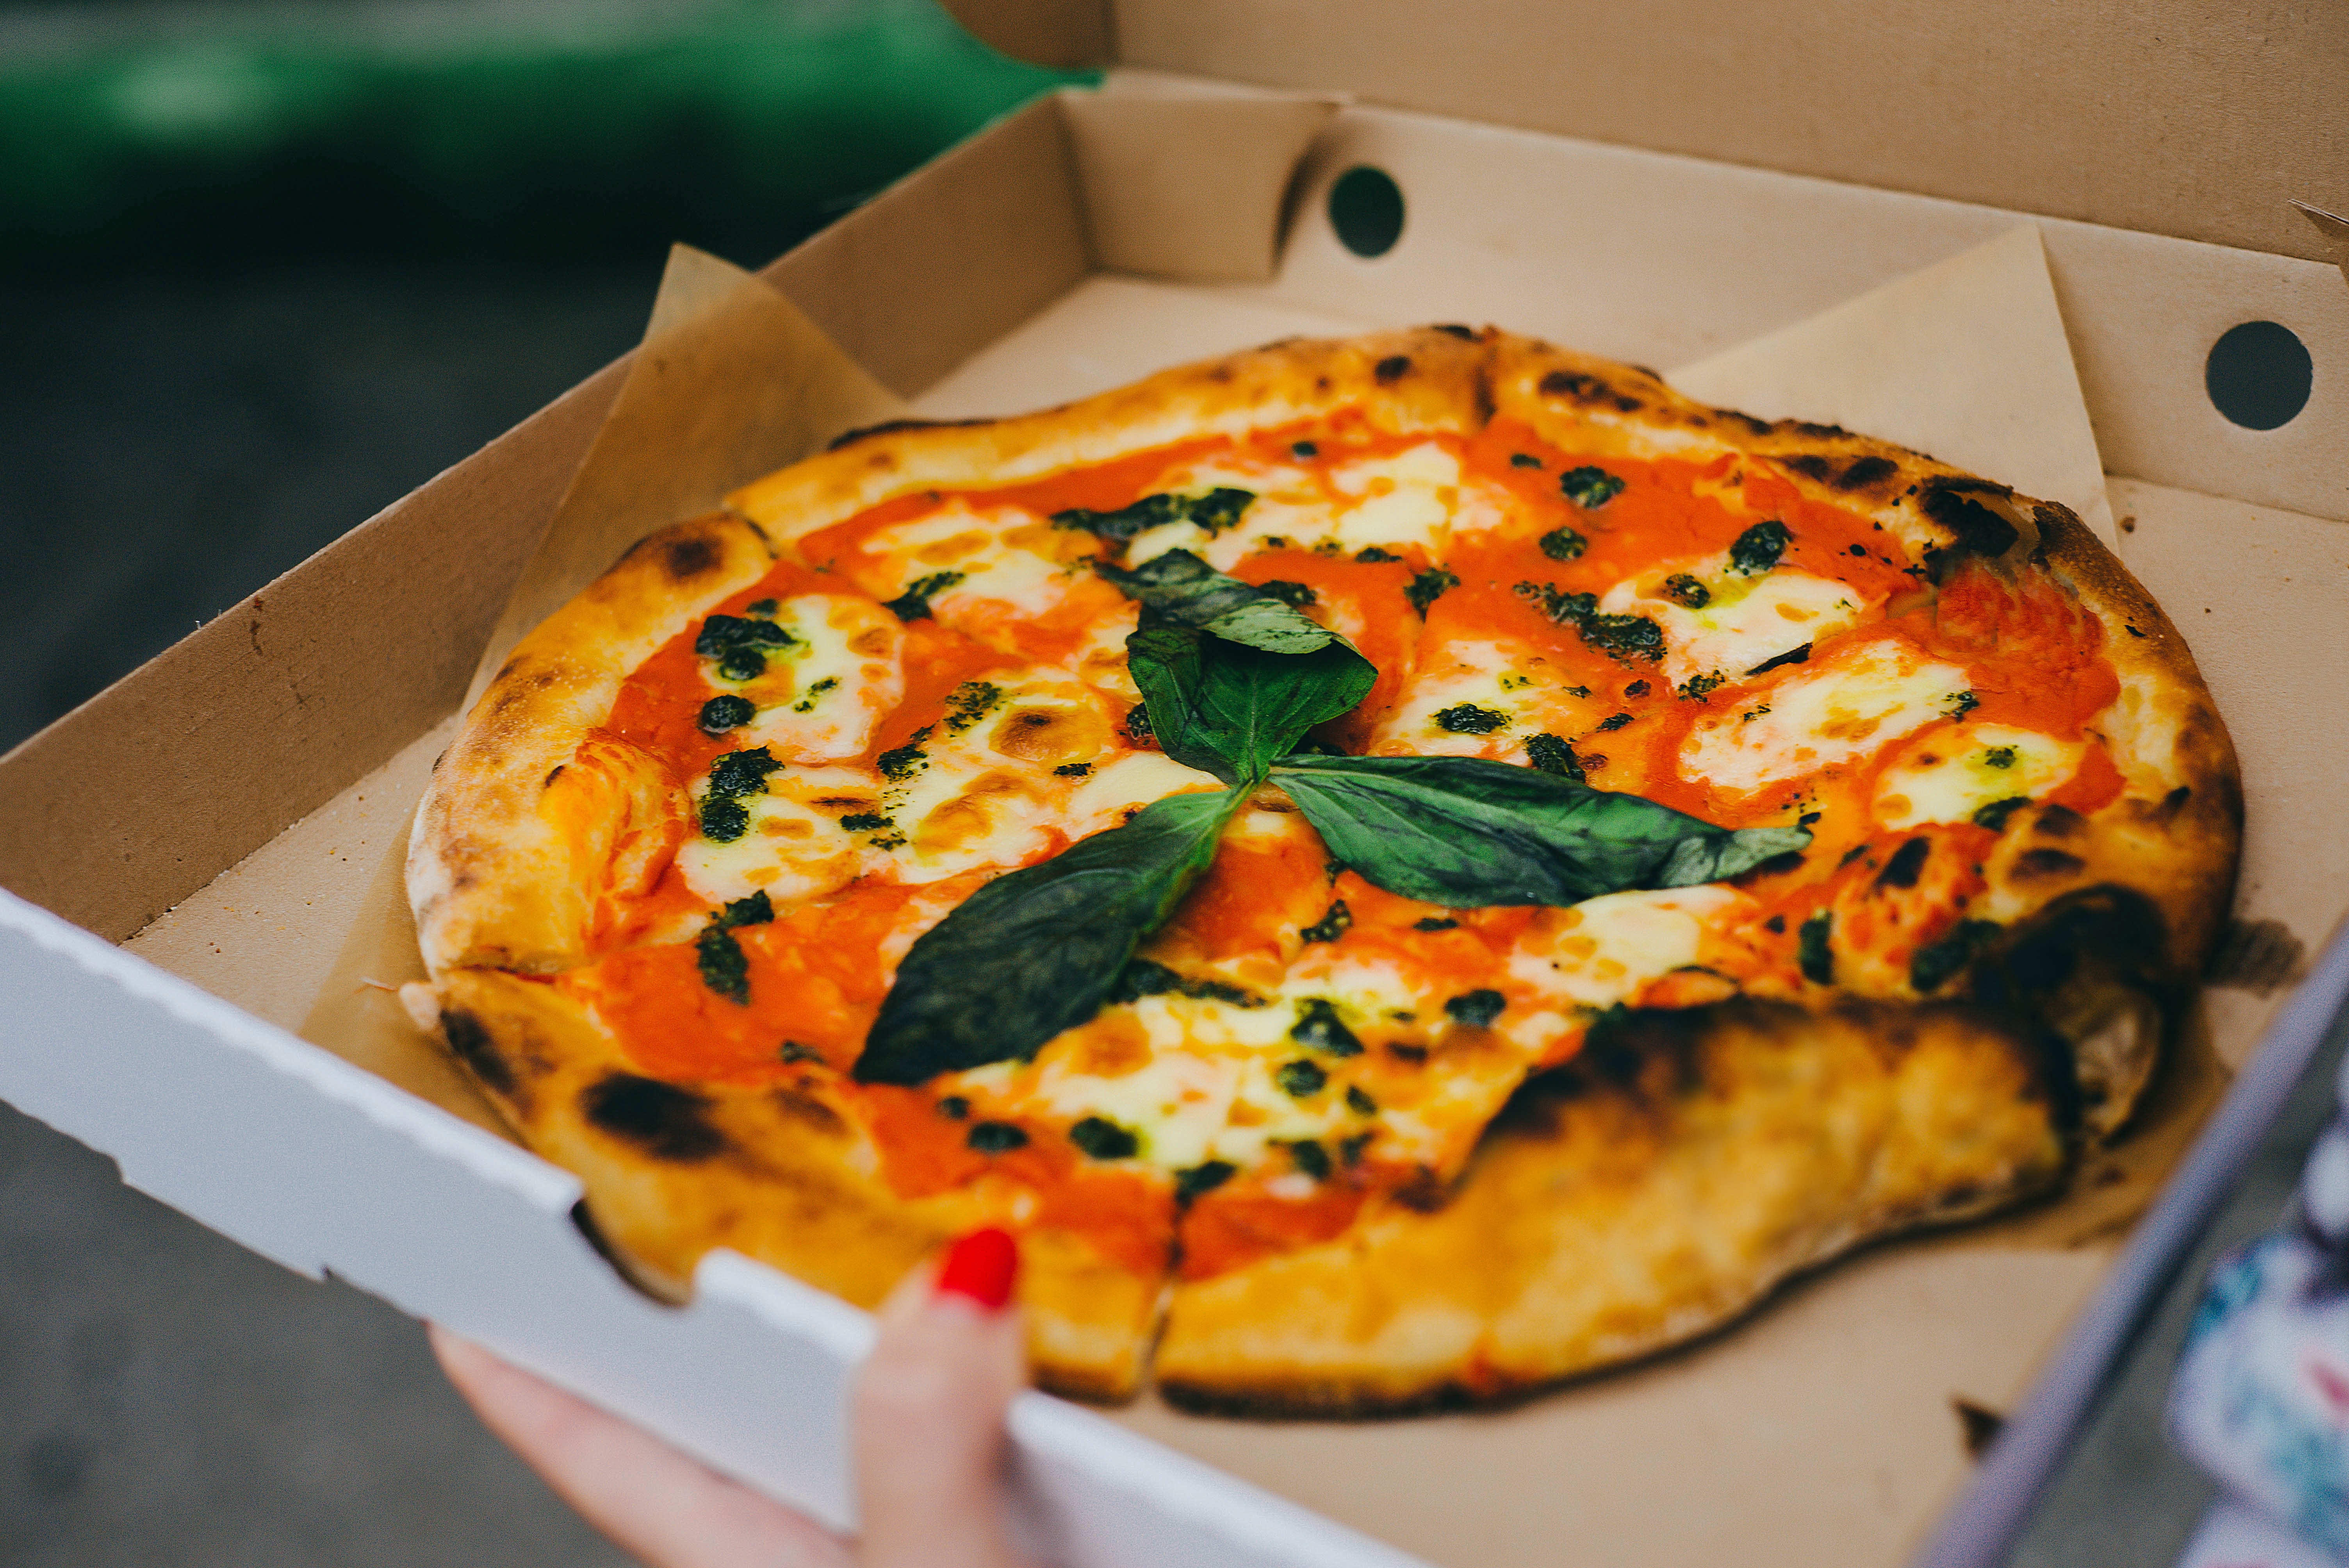
dish, food, cuisine, pizza, italian food, pizza cheese, european food, sicilian pizza, flatbread, pizza stone, california style pizza